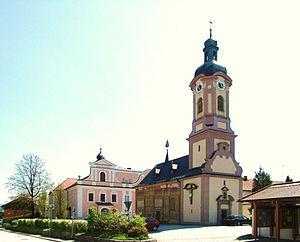
Thyrnau est une commune d'Allemagne située en Basse-Bavière dans l'arrondissement de Passau. Elle comprend 4 201 habitants au 31 décembre 2008.